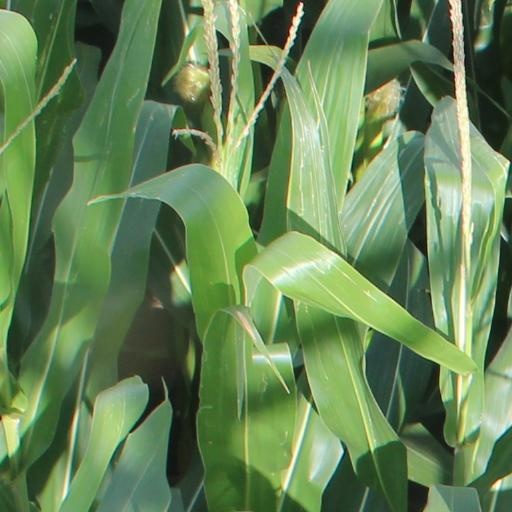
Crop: maize; corn